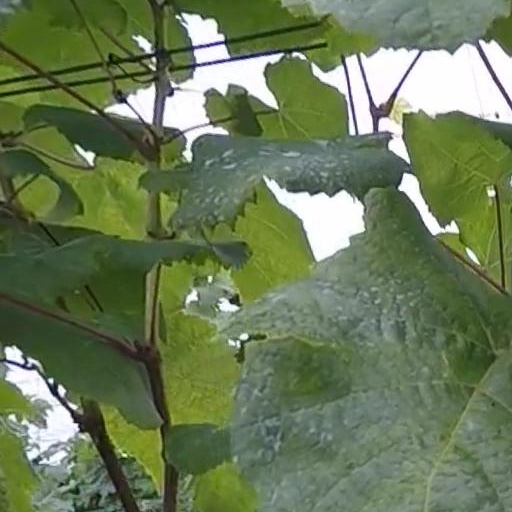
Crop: grape